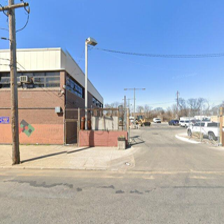
Label: streetView